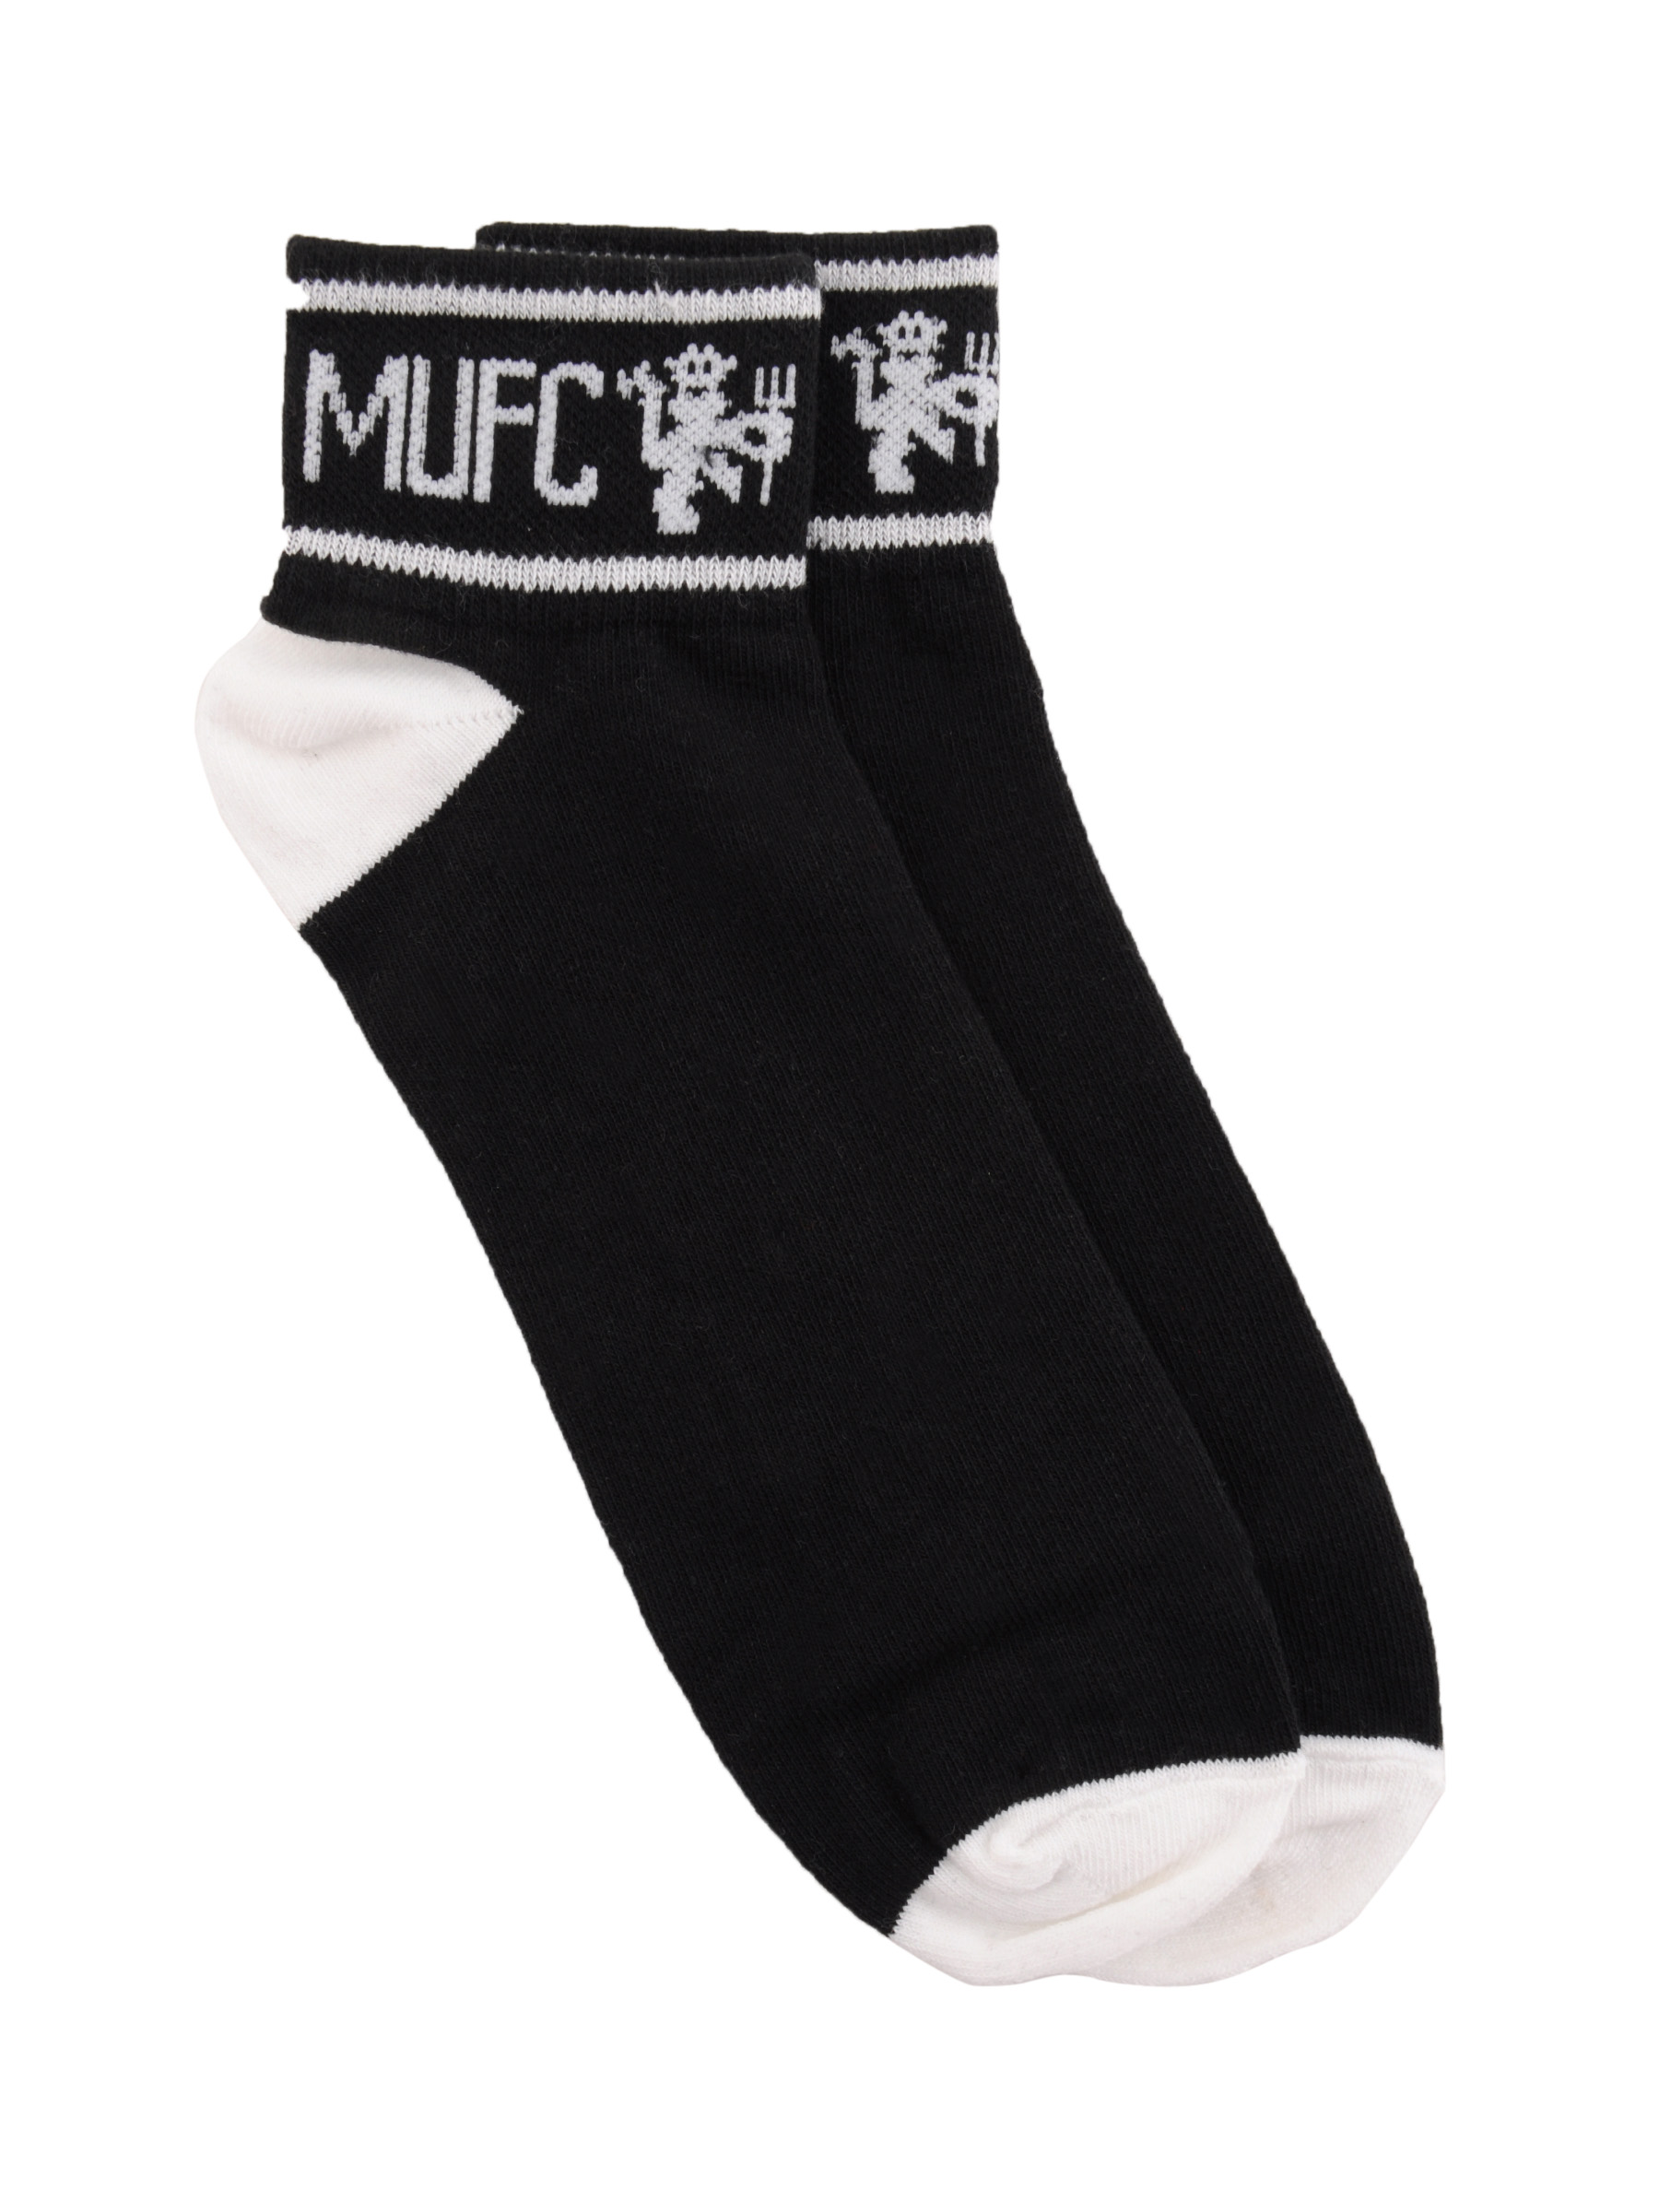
Manchester United Men Solid Black Socks
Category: Accessories / Socks / Socks
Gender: Men
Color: Black
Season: Fall 2011
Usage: Casual